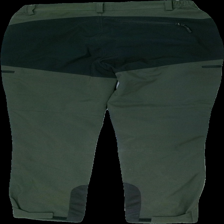
View: back
Type: Outerwear
Category: Ladies
Brand: Not in the list
Brand text on label: Nordic Outdoor Since 2013
Colors: Green, Black
Material: 100% polyester
Cut: Regular
Size: 42
Season: All
Price range: 50-100
Recommended usage: Reuse